Organic electronics

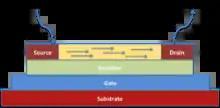
Illustration of thin film transistor device

An organic field-effect transistor is a three terminal device (source, drain and gate). The charge carriers move between source and drain, and the gate serves to control the path's conductivity. There are mainly two types of organic field-effect transistor, based on the semiconducting layer's charge transport, namely p-type (such as dinaphtho[2,3-"b":2′,3′-"f"]thieno[3,2-"b"]thiophene, DNTT), and n-type (such phenyl C61 butyric acid methyl ester, PCBM). Certain organic semiconductors can also present both p-type and n-type (i.e., ambipolar) characteristics.